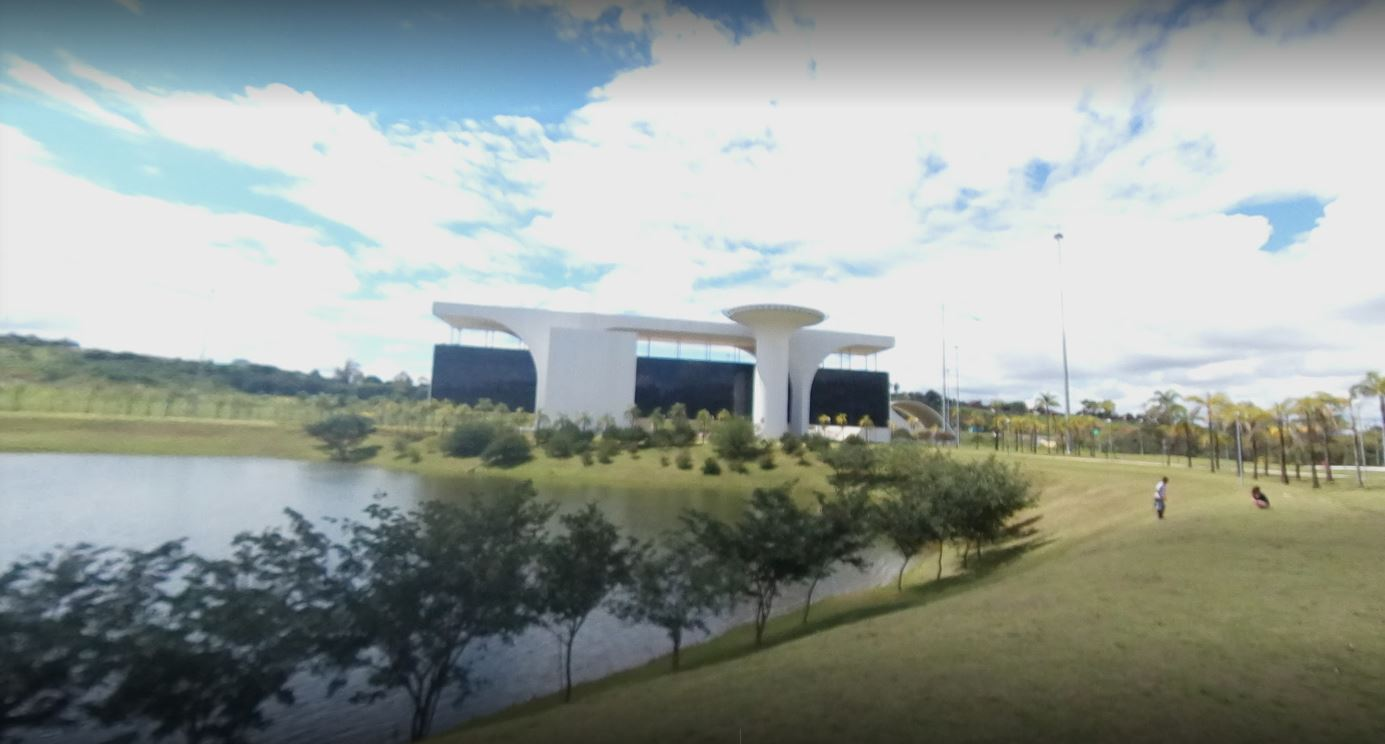
Fire: no
Smoke: no